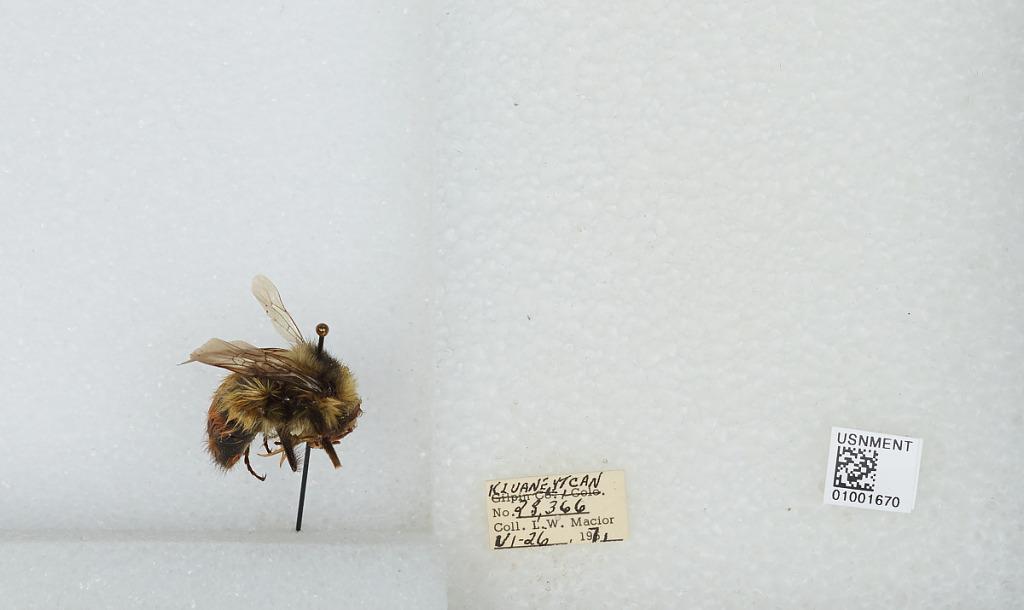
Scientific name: Bombus (Pyrobombus) flavifrons Cresson
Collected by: L. Macior
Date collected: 1971-6-26
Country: Canada
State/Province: Yukon Territory
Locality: Kluane
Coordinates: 60.75, -139.5